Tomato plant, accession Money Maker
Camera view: vertical (180 deg); turntable rotation: 240 degrees
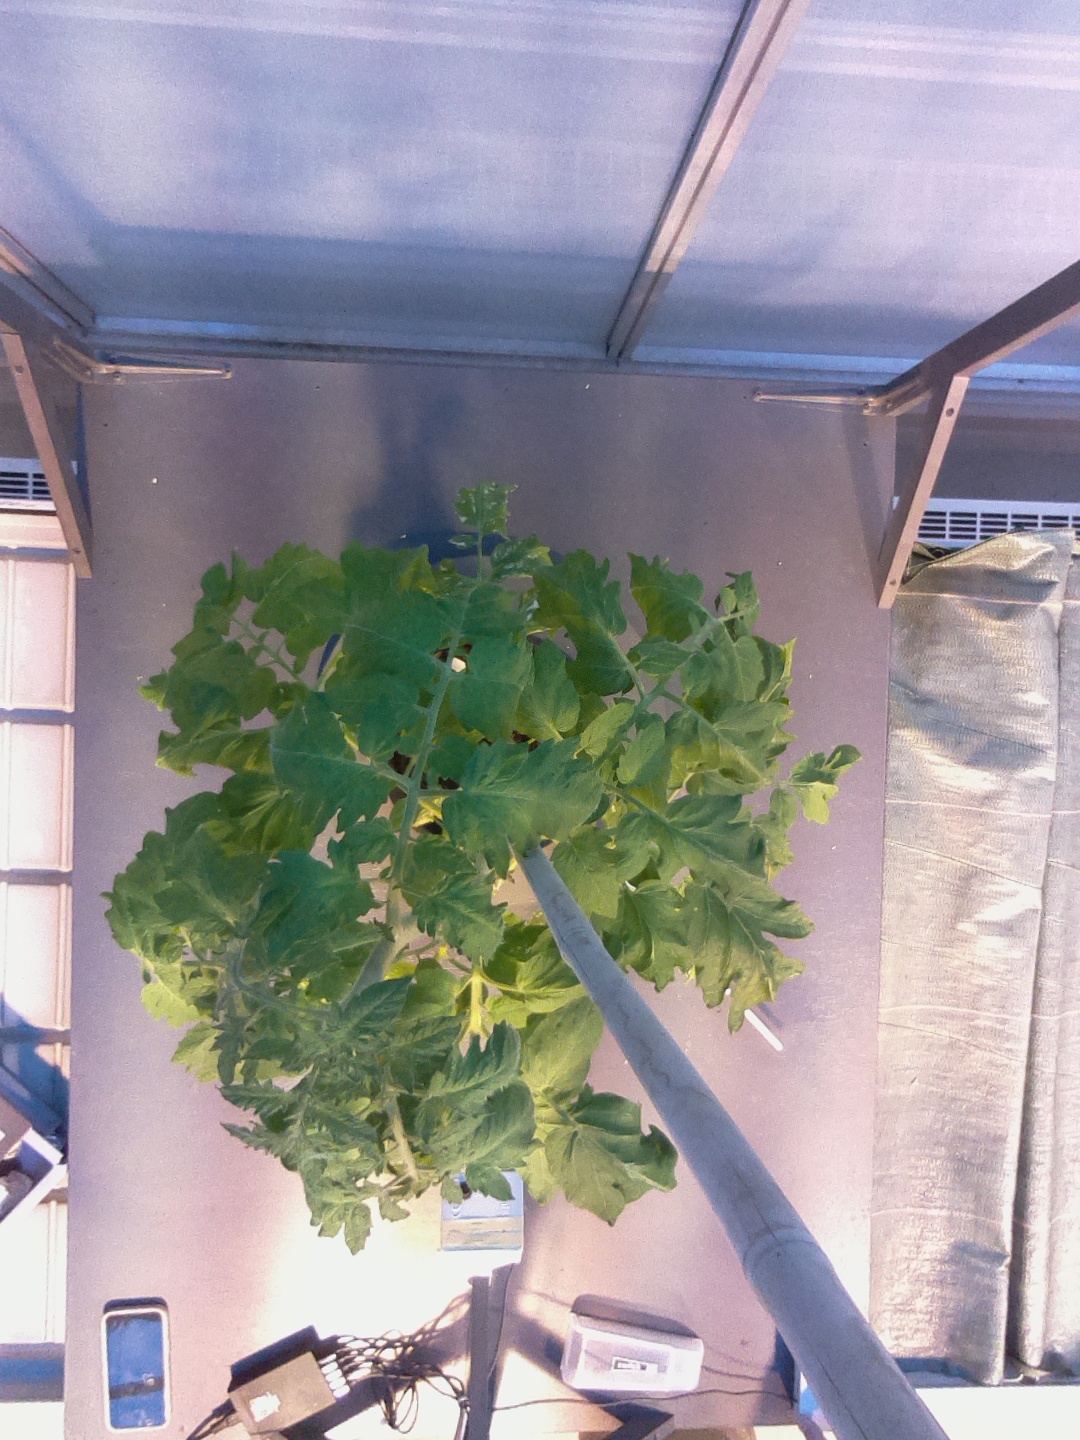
BBCH growth stage 65: Full flowering, 50%-60% of flowers open, first petals falling